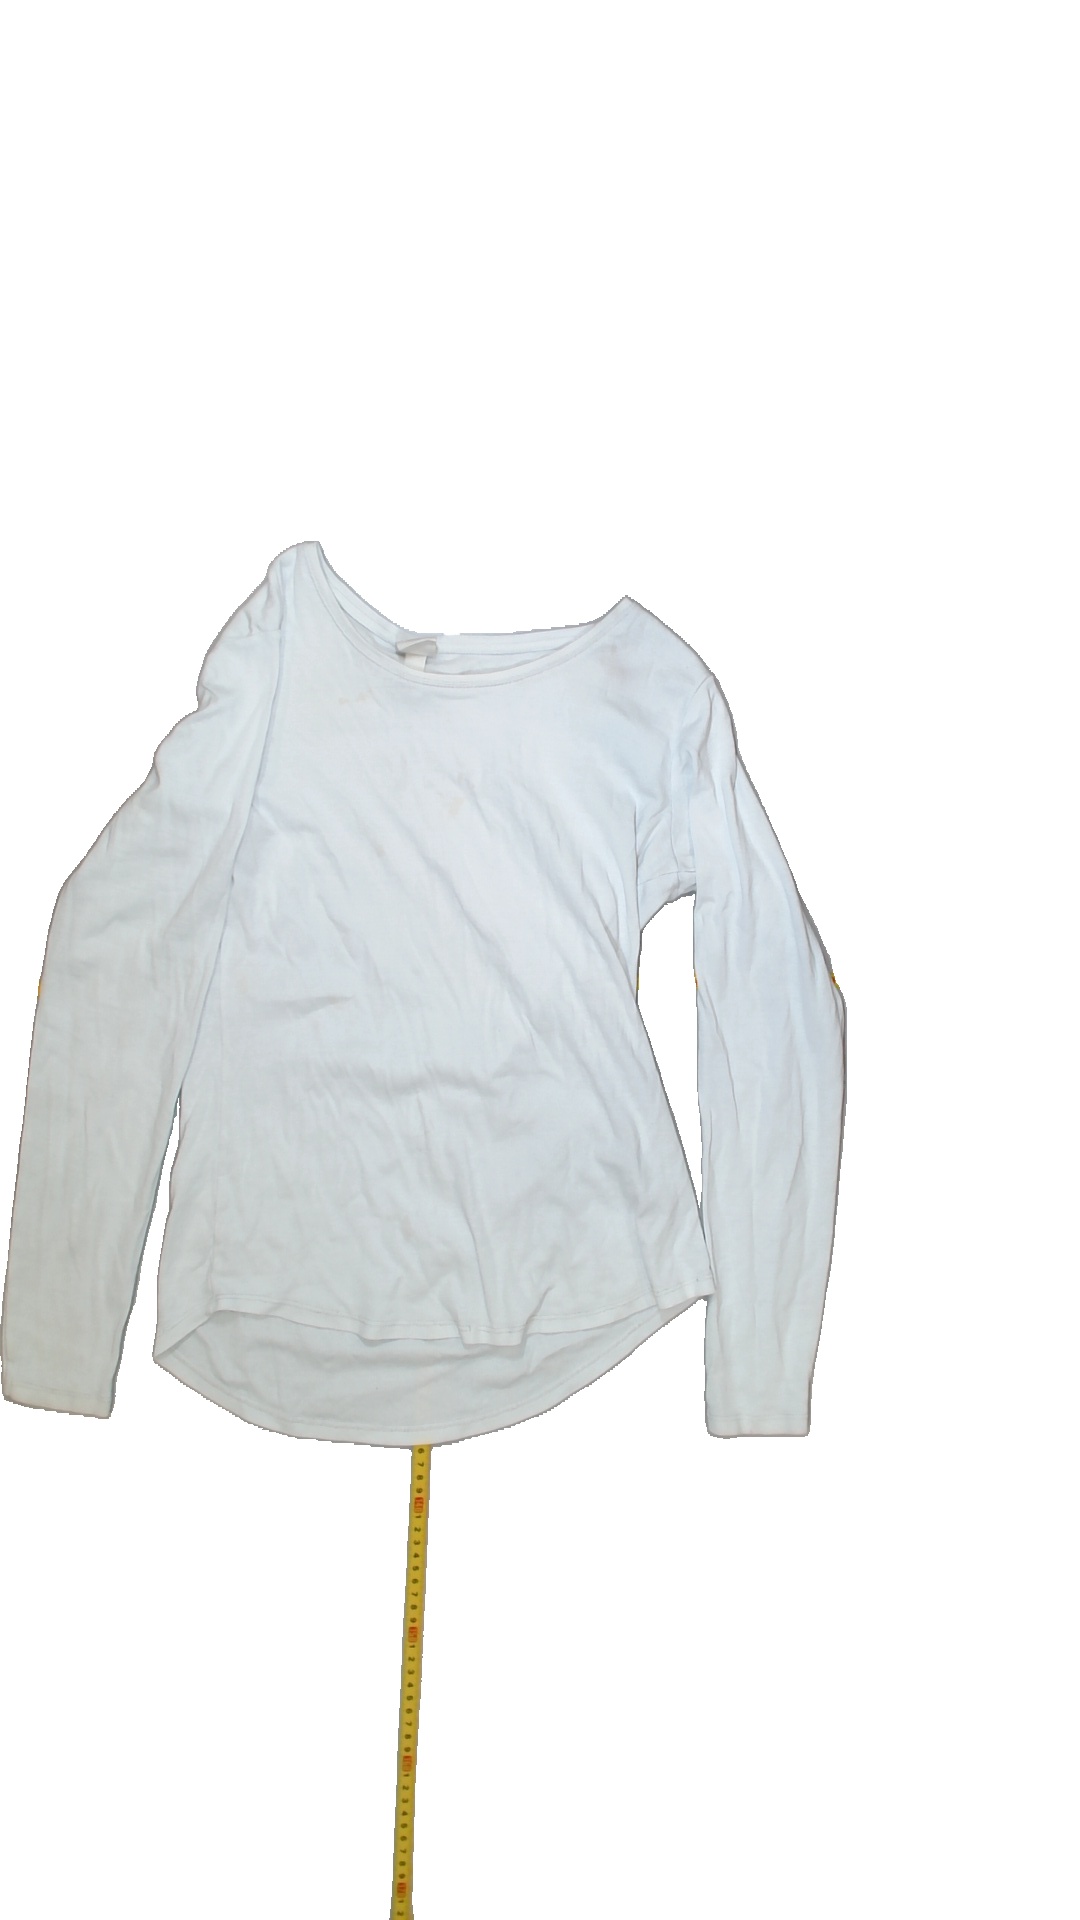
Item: Shirt (Ladies)
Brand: Logg (h&m)
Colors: White
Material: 100%cotton
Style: No trend
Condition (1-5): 2
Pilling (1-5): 4
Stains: Yes
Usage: Export
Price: <50